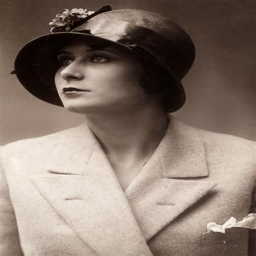
1920 's fashion and of course it involves a beautiful hat !